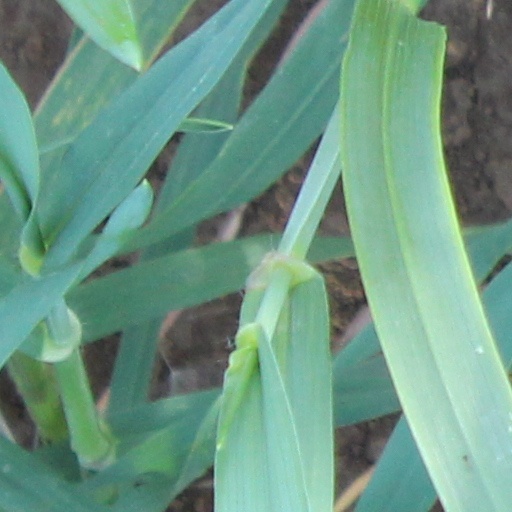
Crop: wheat